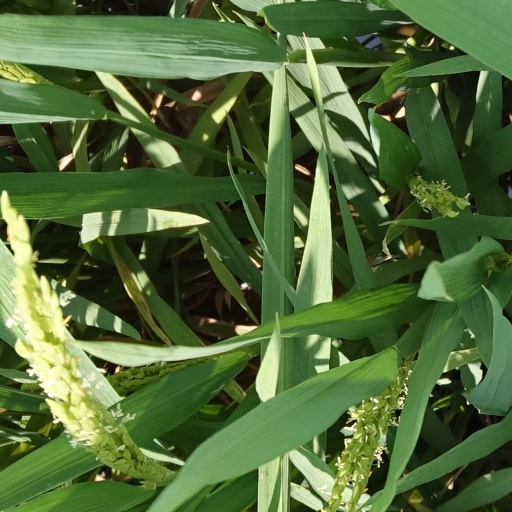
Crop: rice